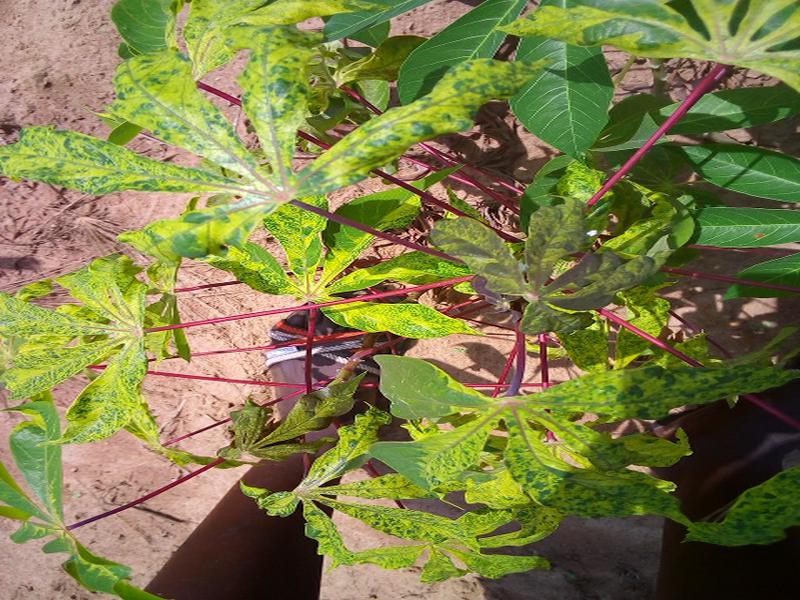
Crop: cassava
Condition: mosaic_disease